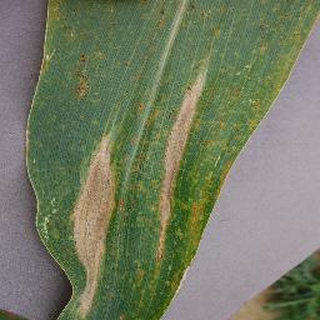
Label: corn_northern_leaf_blight